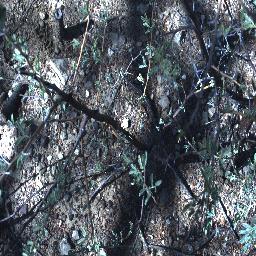
Label: prickly_acacia